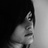
Emotion: sad